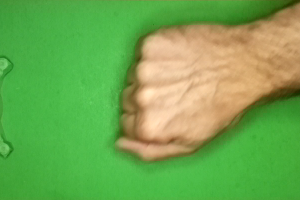
Label: rock